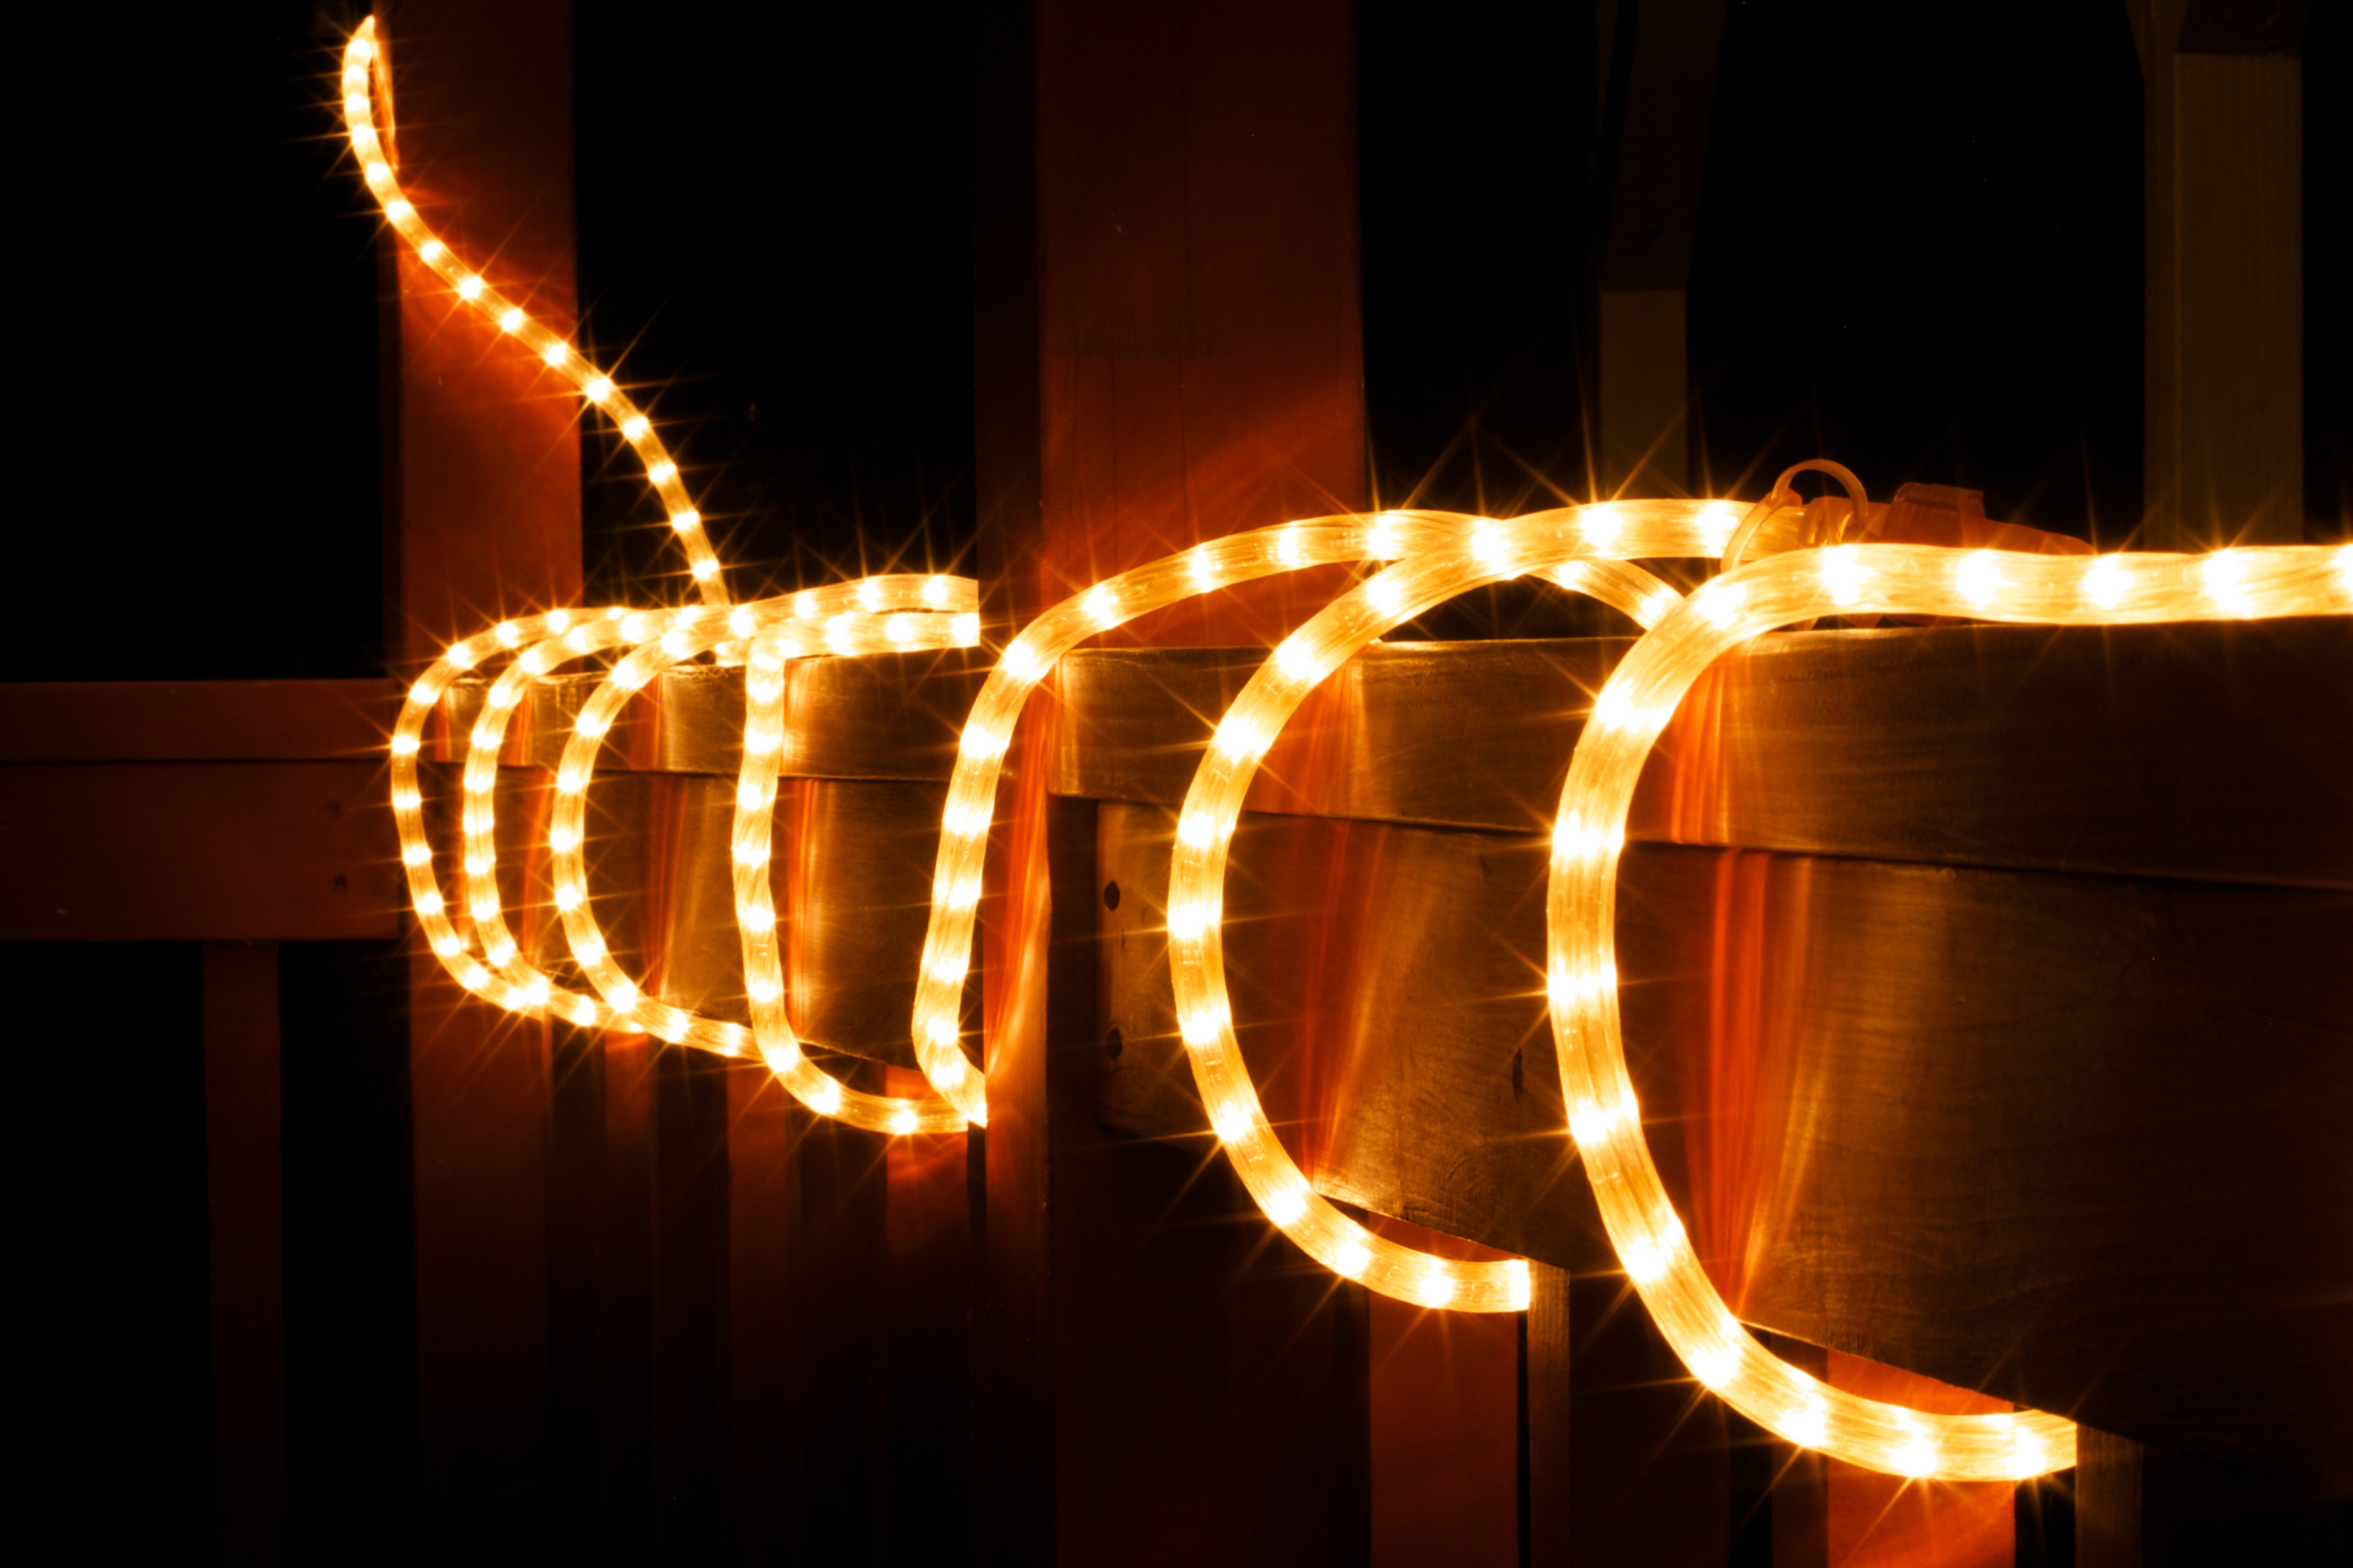
light, night, sparkler, flame, darkness, lighting, font, poi